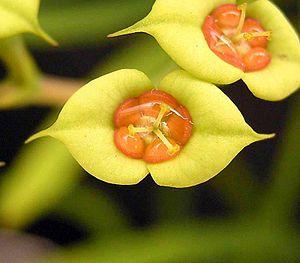
Un nectaire est un organe nourricier, constitué d'une glande, dont sont pourvus nombre de plantes et qui sécrète le nectar, nourriture alternative au pollen pour les pollinisateurs mutualistes.